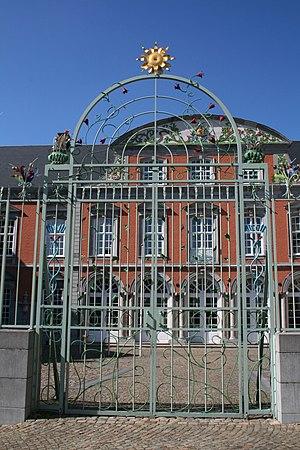
Grille polychrome en fer forgé et partie centrale de l'avant-corps de l'Ancien palais abbatial (1729-1731) de Saint-Hubert (Belgique).
Saint-Hubert est une ville francophone de Belgique située en Région wallonne dans la province de Luxembourg.